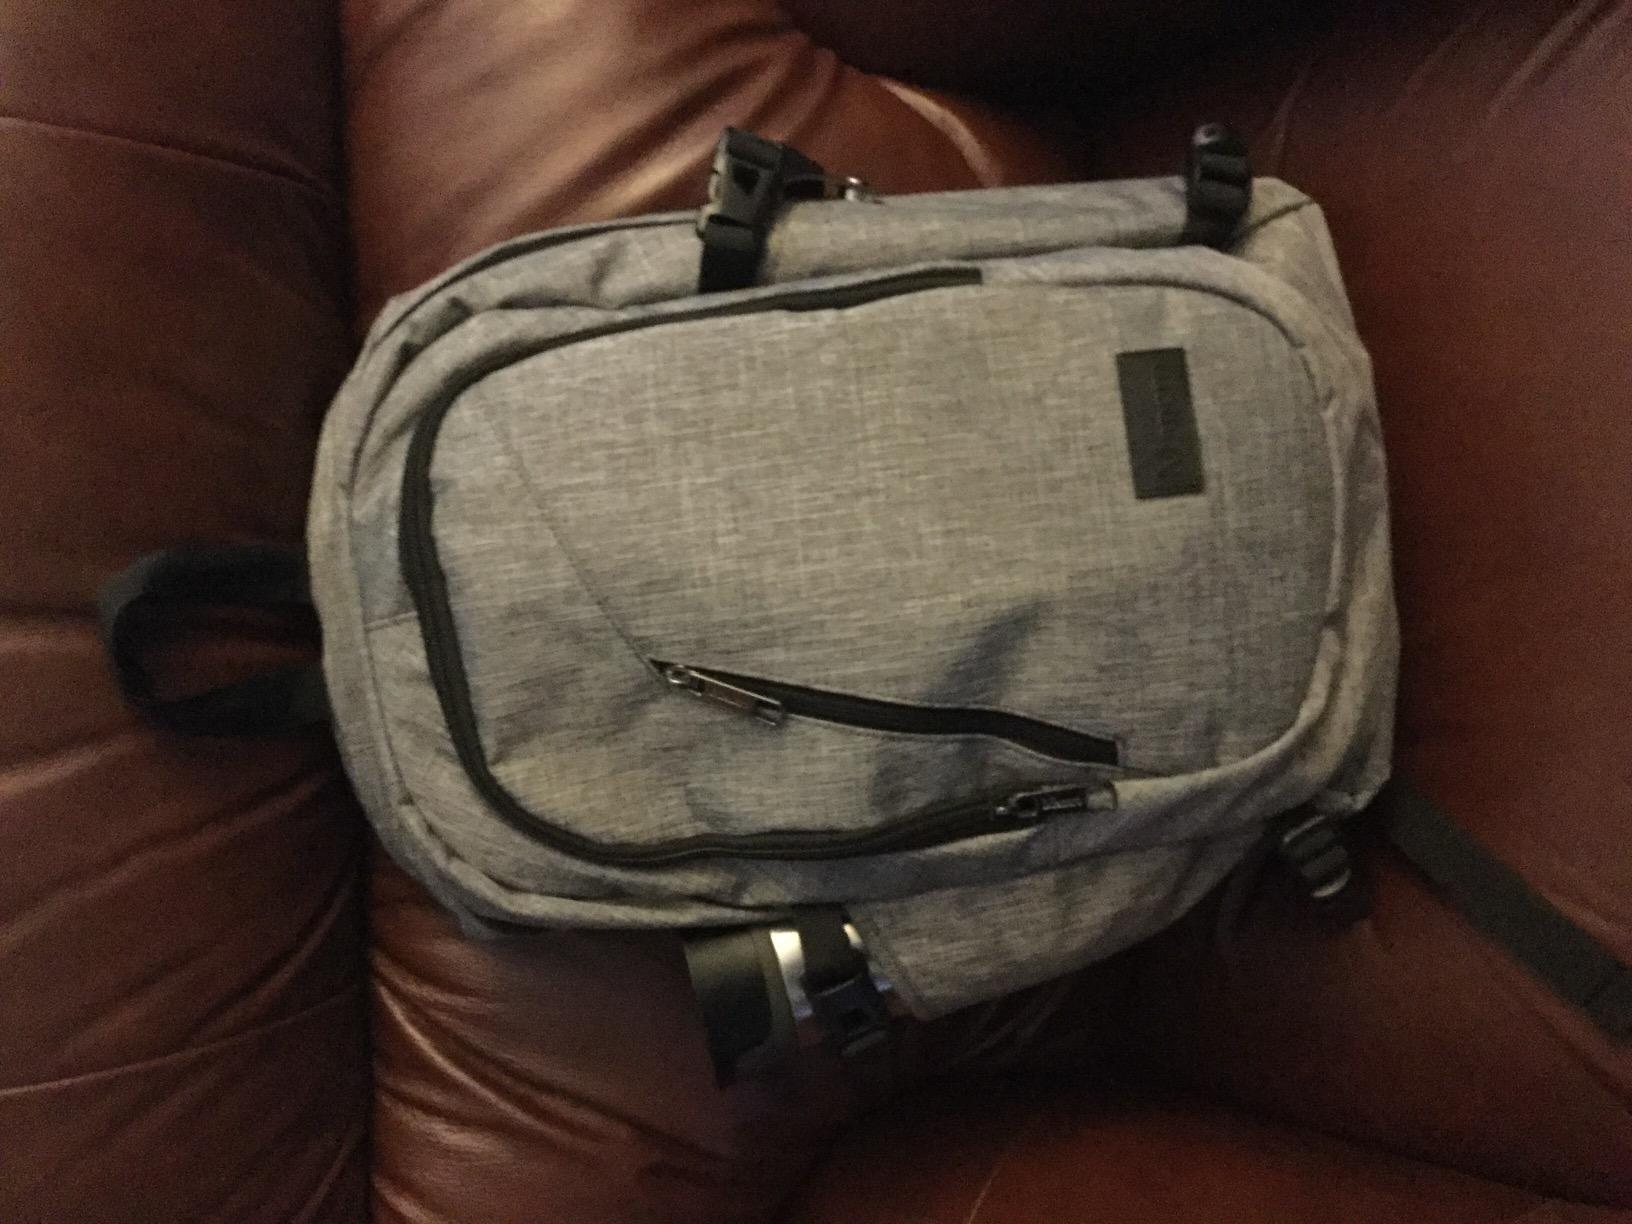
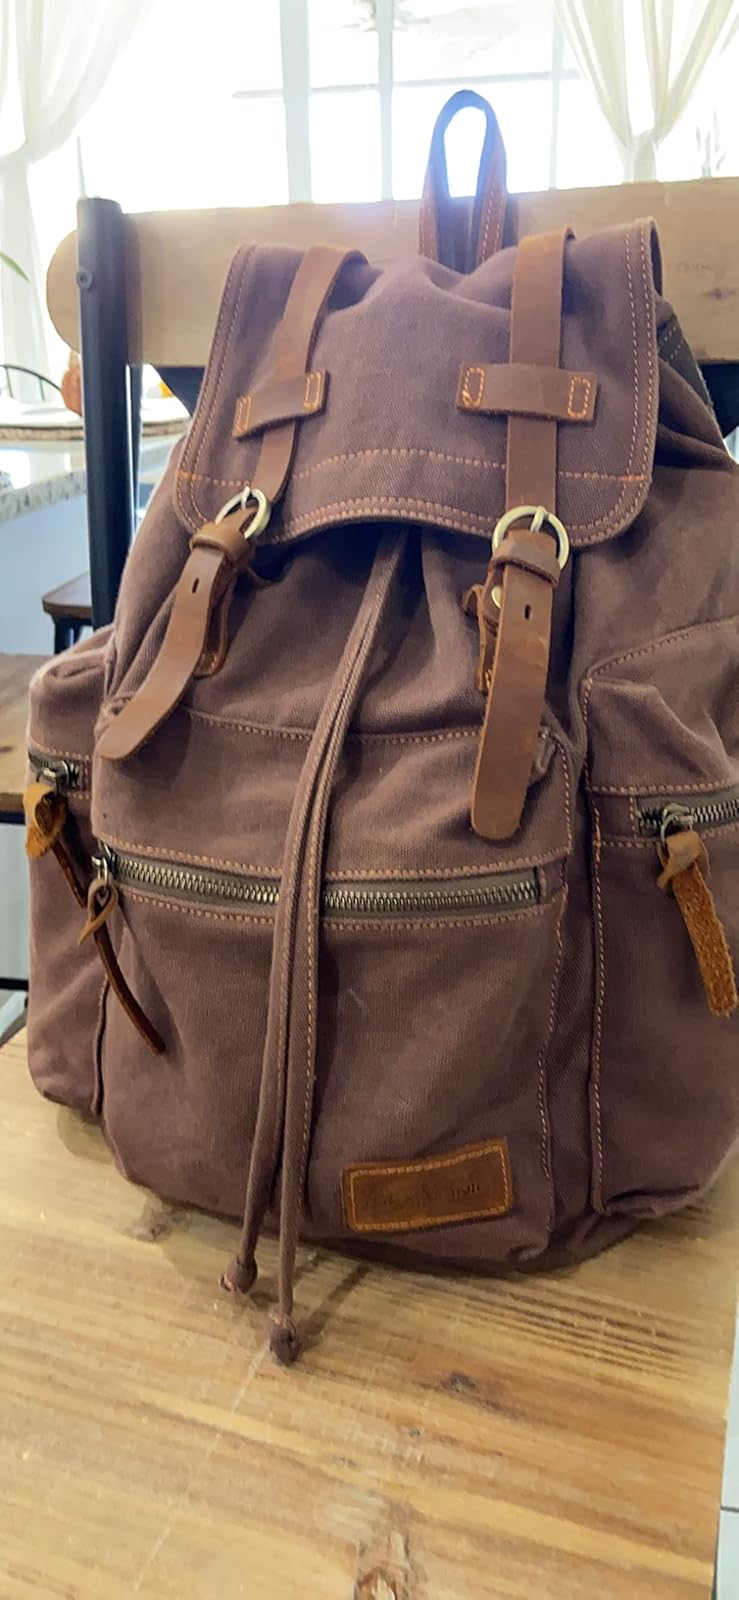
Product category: bag
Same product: no